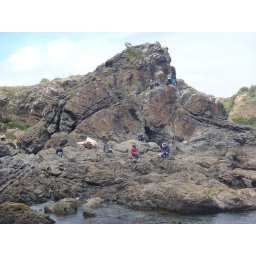
GNS Science hosted a field trip for school students to study the rock outcrops at Titahi Bay near Wellington